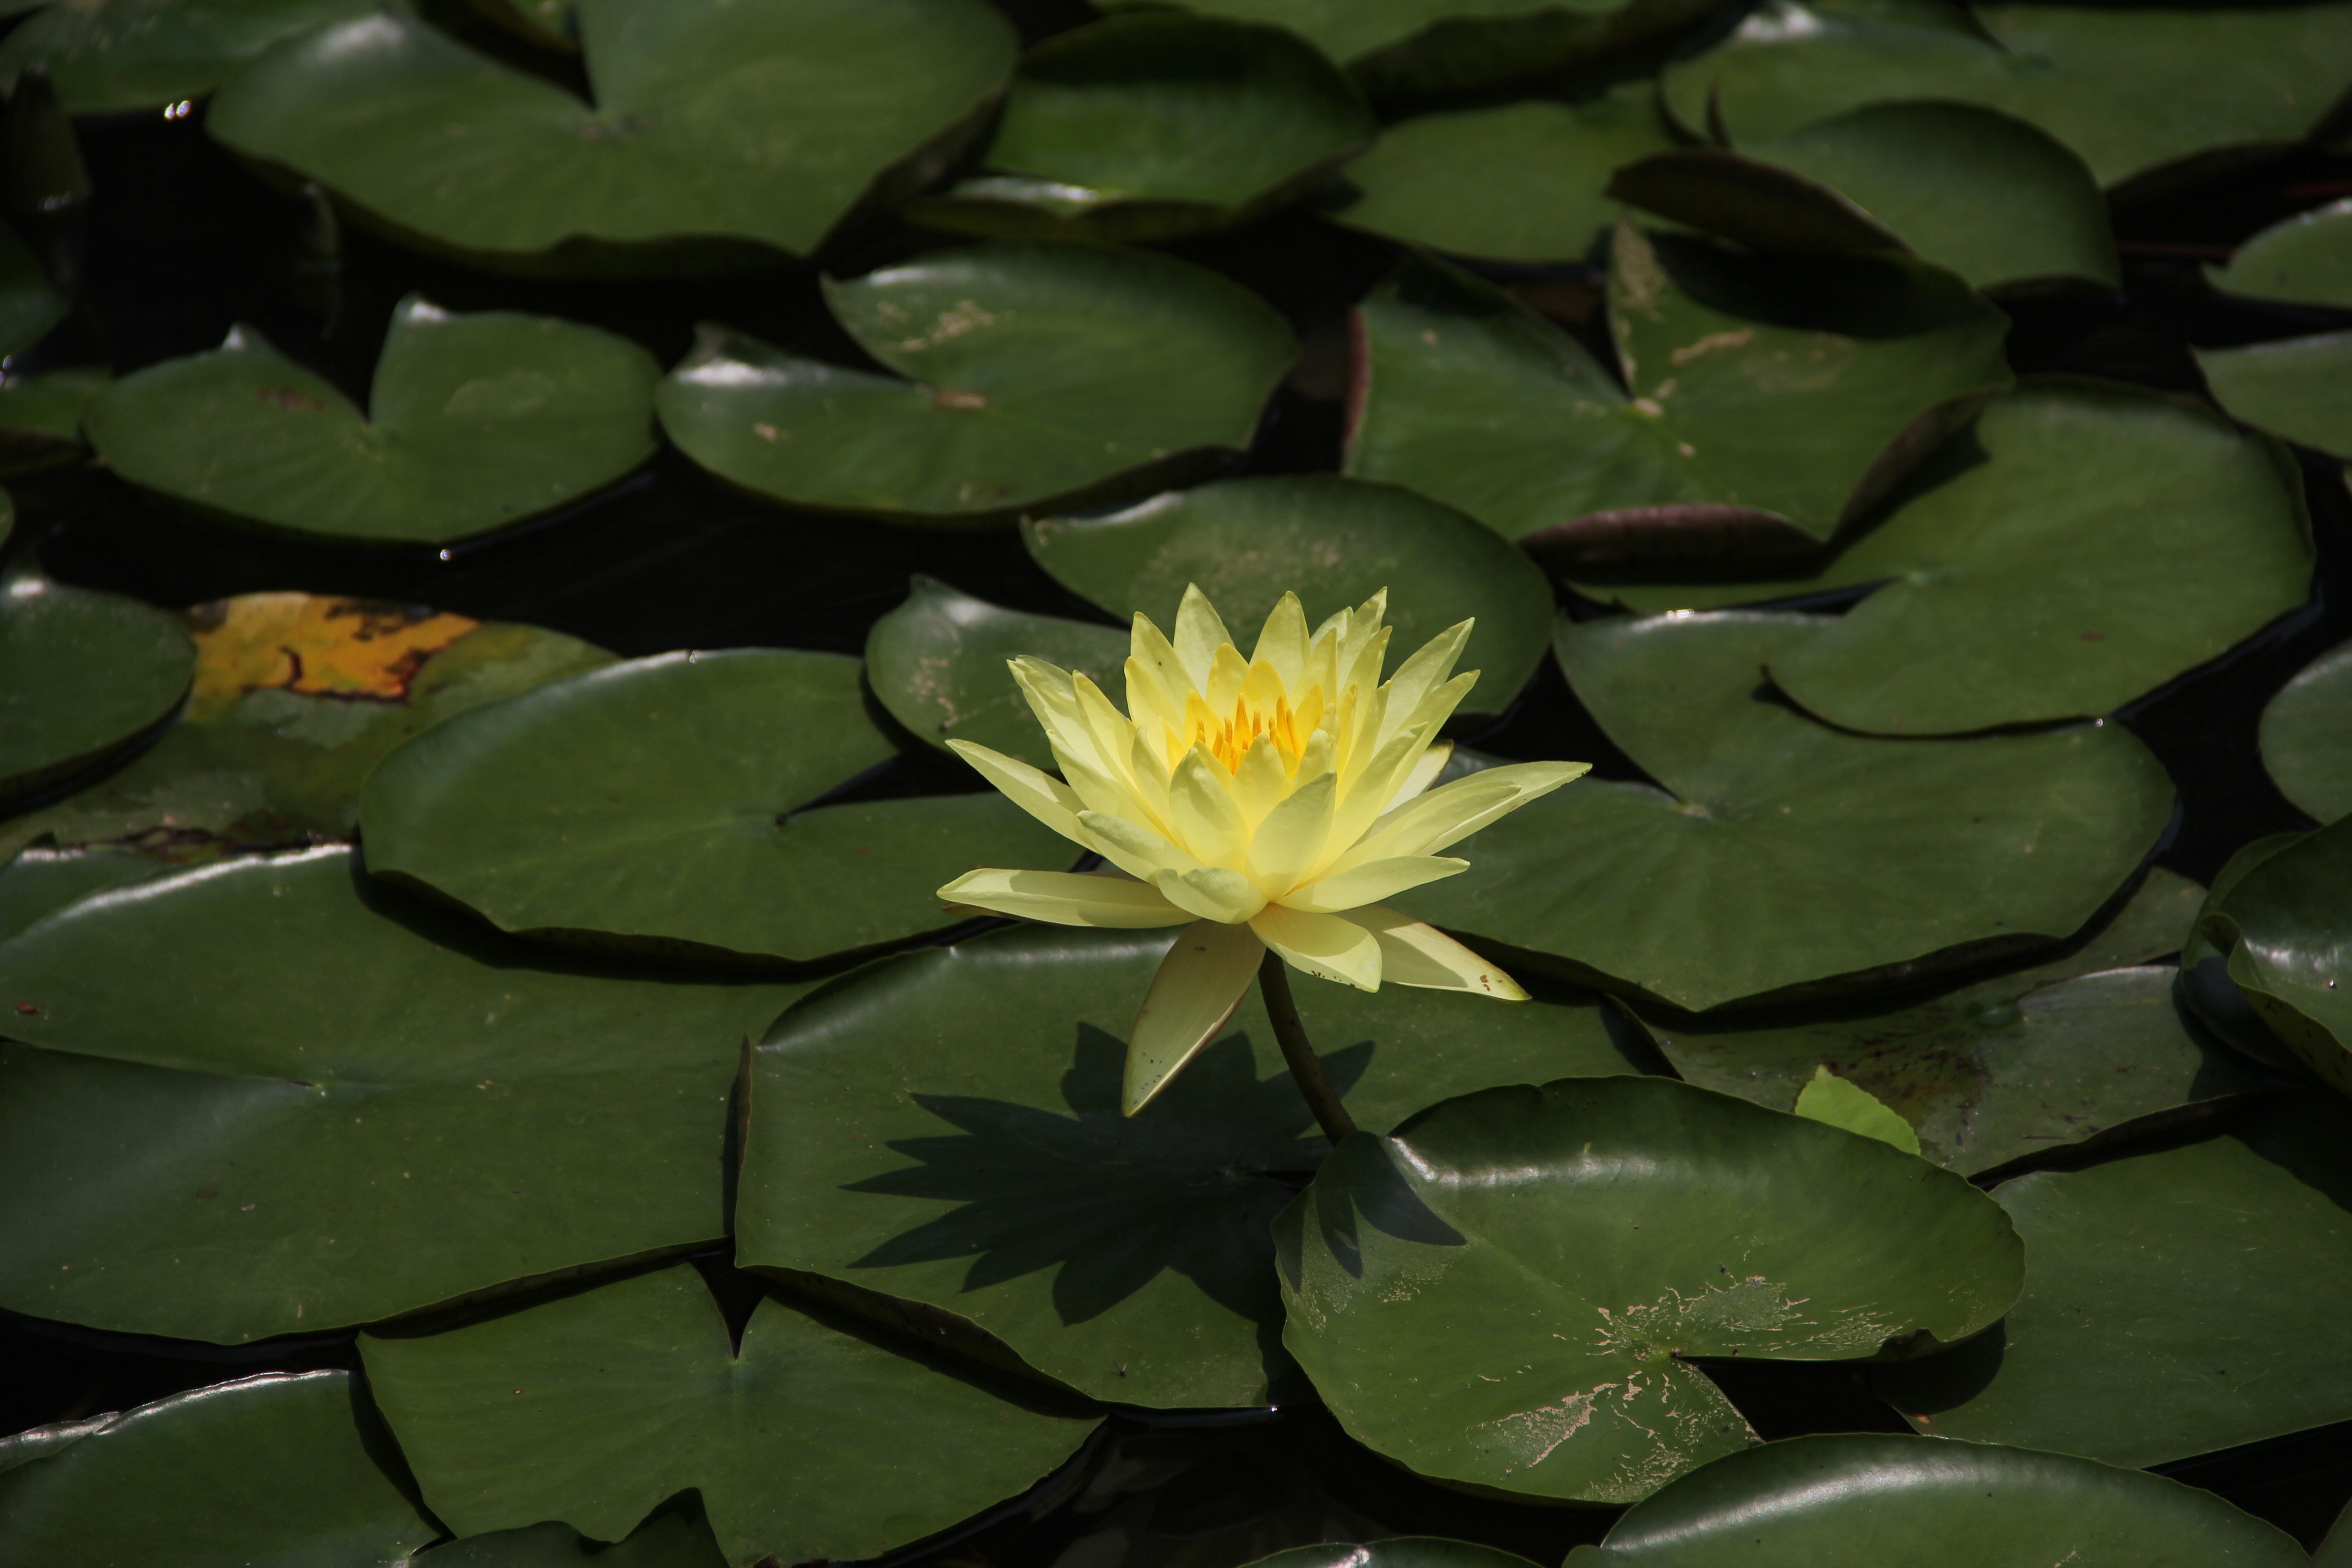
plant, leaf, flower, petal, pond, green, botany, aquatic plant, flora, lotus, lotus leaf, flowering plant, land plant, yellow lotus leaf